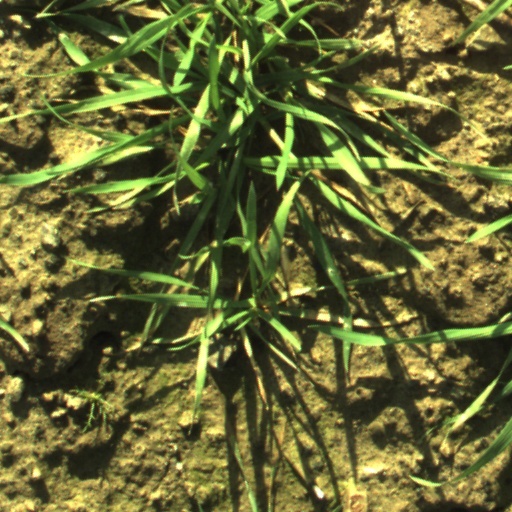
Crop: wheat